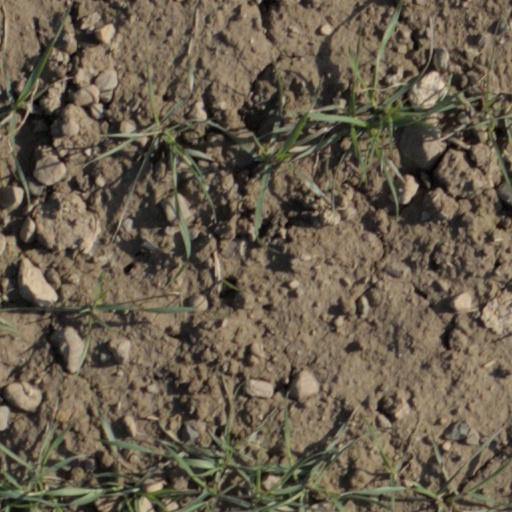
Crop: wheat